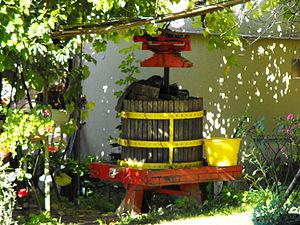
Pressoir pour le vin
Le Saillant d'Allassac est un lieu-dit français situé dans le département de la Corrèze, en région Nouvelle-Aquitaine. Il appartient au village du Saillant, qui a la particularité d'être partagé entre les communes d'Allassac, de laquelle il dépend administrativement, et de Voutezac.
Le corrèze, ex vin de pays de la Corrèze, est un vin français d'appellation d'origine contrôlée situé au sud du département de la Corrèze. Ce label concerne deux secteurs géographiques - le vignoble du Midi corrézien, et celui du canton de Donzenac - pour une surface extrêmement réduite de 71 hectares plantés en 2009.